Volkswagen Type 2

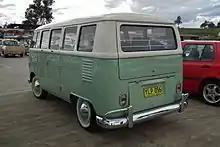
VW T1, 13-window "Kombi" bus

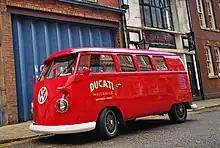
VW T1, 11-window "Kombi" bus

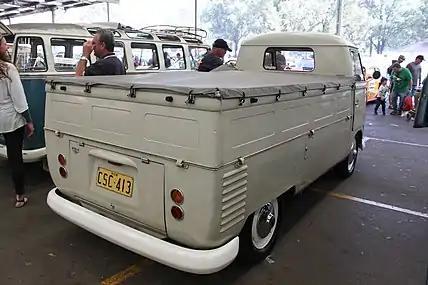
VW T1, single-cab utility pickup

The first generation of the Volkswagen Type 2 with the split windshield, informally called the Microbus, Splitscreen, or Splittie among modern fans, was produced from 8 March 1950 through the end of the 1967 model year. From 1950 to 1956, the T1 (not called that at the time) was built in Wolfsburg; from 1956, it was built at the completely new Transporter factory in Hanover. Like the Beetle, the first Transporters used the 1100 Volkswagen air-cooled engine, a , DIN-rated , air-cooled flat-four-cylinder 'boxer' engine mounted in the rear. This was upgraded to the 1200 – a in 1953. A higher compression ratio became standard in 1955; while an unusual early version of the engine debuted exclusively on the Type 2 in 1959. Any 1959 models that retain that early engine today are rare. Since the engine was discontinued almost immediately, no spare parts were made available.